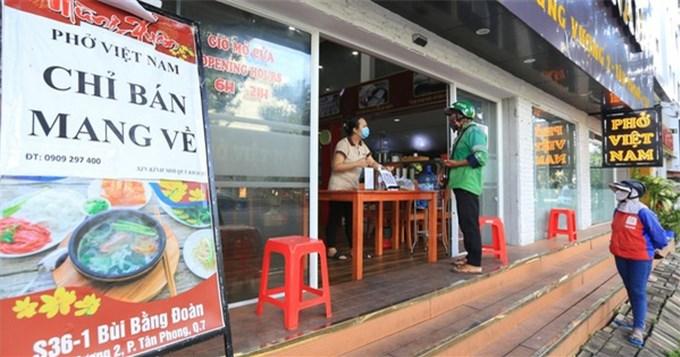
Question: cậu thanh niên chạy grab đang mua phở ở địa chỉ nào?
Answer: số 1 đường bùi bằng đoàn